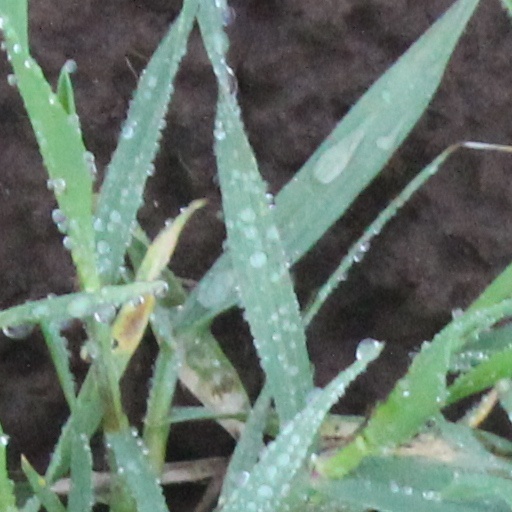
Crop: wheat